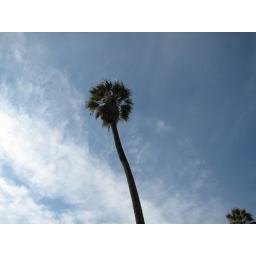
Palm tree in the middle of sacramento. the clouds look like smoke